Wedding invitation

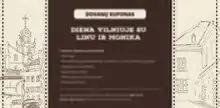

In "The Invitations" episode of "Seinfeld", George Costanza's fiancée Susan is killed by licking toxic wedding invitations that George picked out because they were inexpensive.